Gareth Pugh

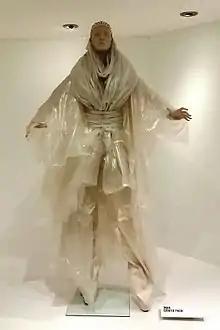
Dress of the Year 2014

In 2014, fashion journalist and stylist Katie Grand was invited by the Fashion Museum, Bath, to select an outfit to represent that year in their Dress of the Year collection. She chose one of Gareth Pugh's ensembles, a wrapped outfit in calico and plastic sheeting. Later in spring-summer LFW of 2019, the Virgin Voyages revealed the collection designed by Pugh for the group.